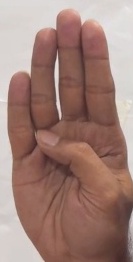
ASL sign: B